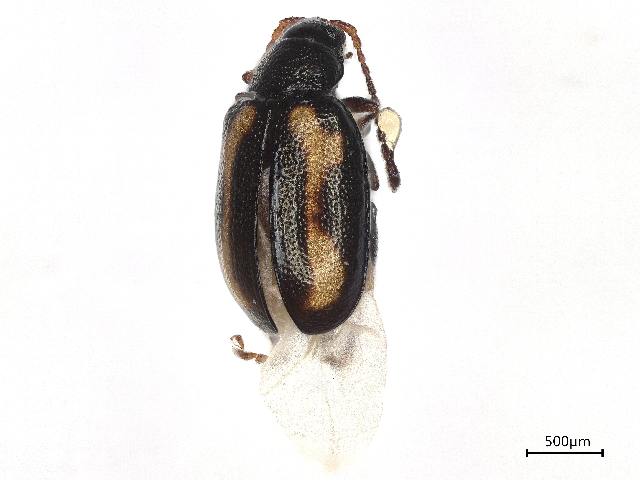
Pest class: striped_flea_beetle